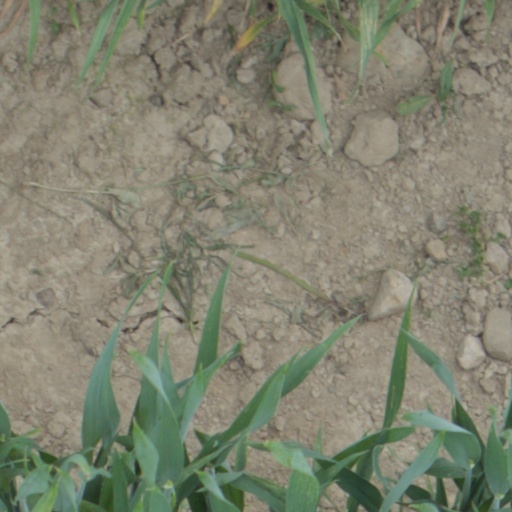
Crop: wheat